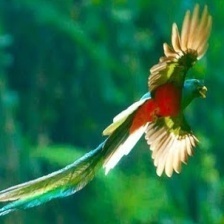
Species: QUETZAL
Scientific name: PHAROMACHRUS MOCINNO